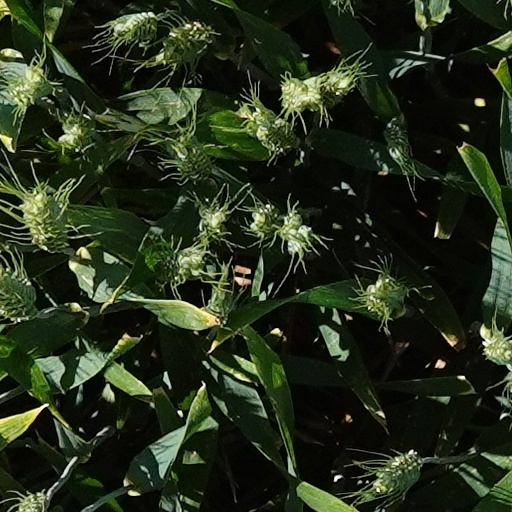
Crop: wheat